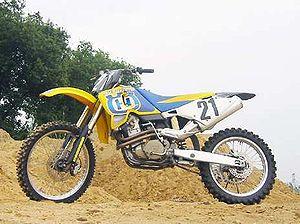
"Husqvarna est à l'origine une entreprise suédoise fondée en 1689. Manufacture royale à l'origine, elle fabriquait à l'époque des mousquets. Le logo de la marque représente d'ailleurs la vue de face d'un canon de mousquet rehaussé de ses organes de visée, et dans lequel prend place le "" H "" majuscule de la marque.